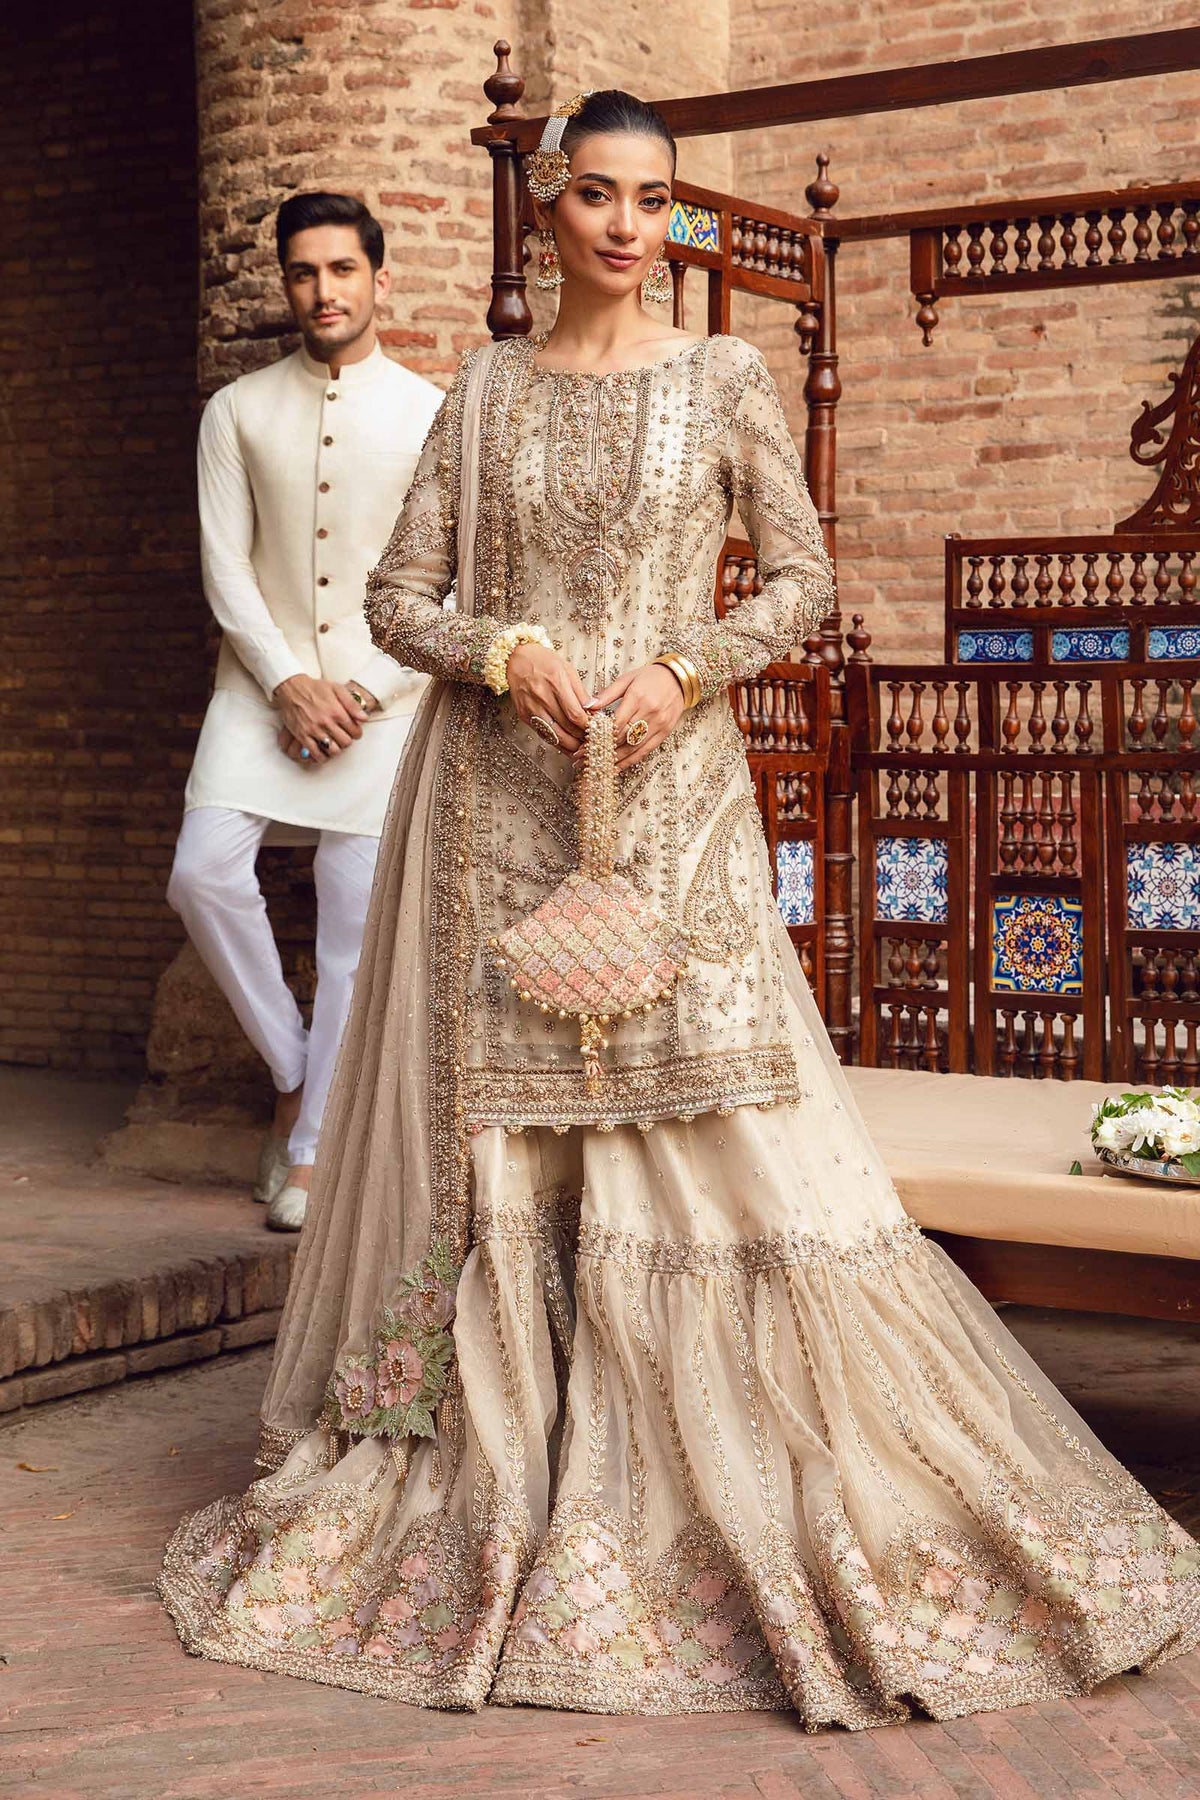
beige gold embroidered net salwar suit